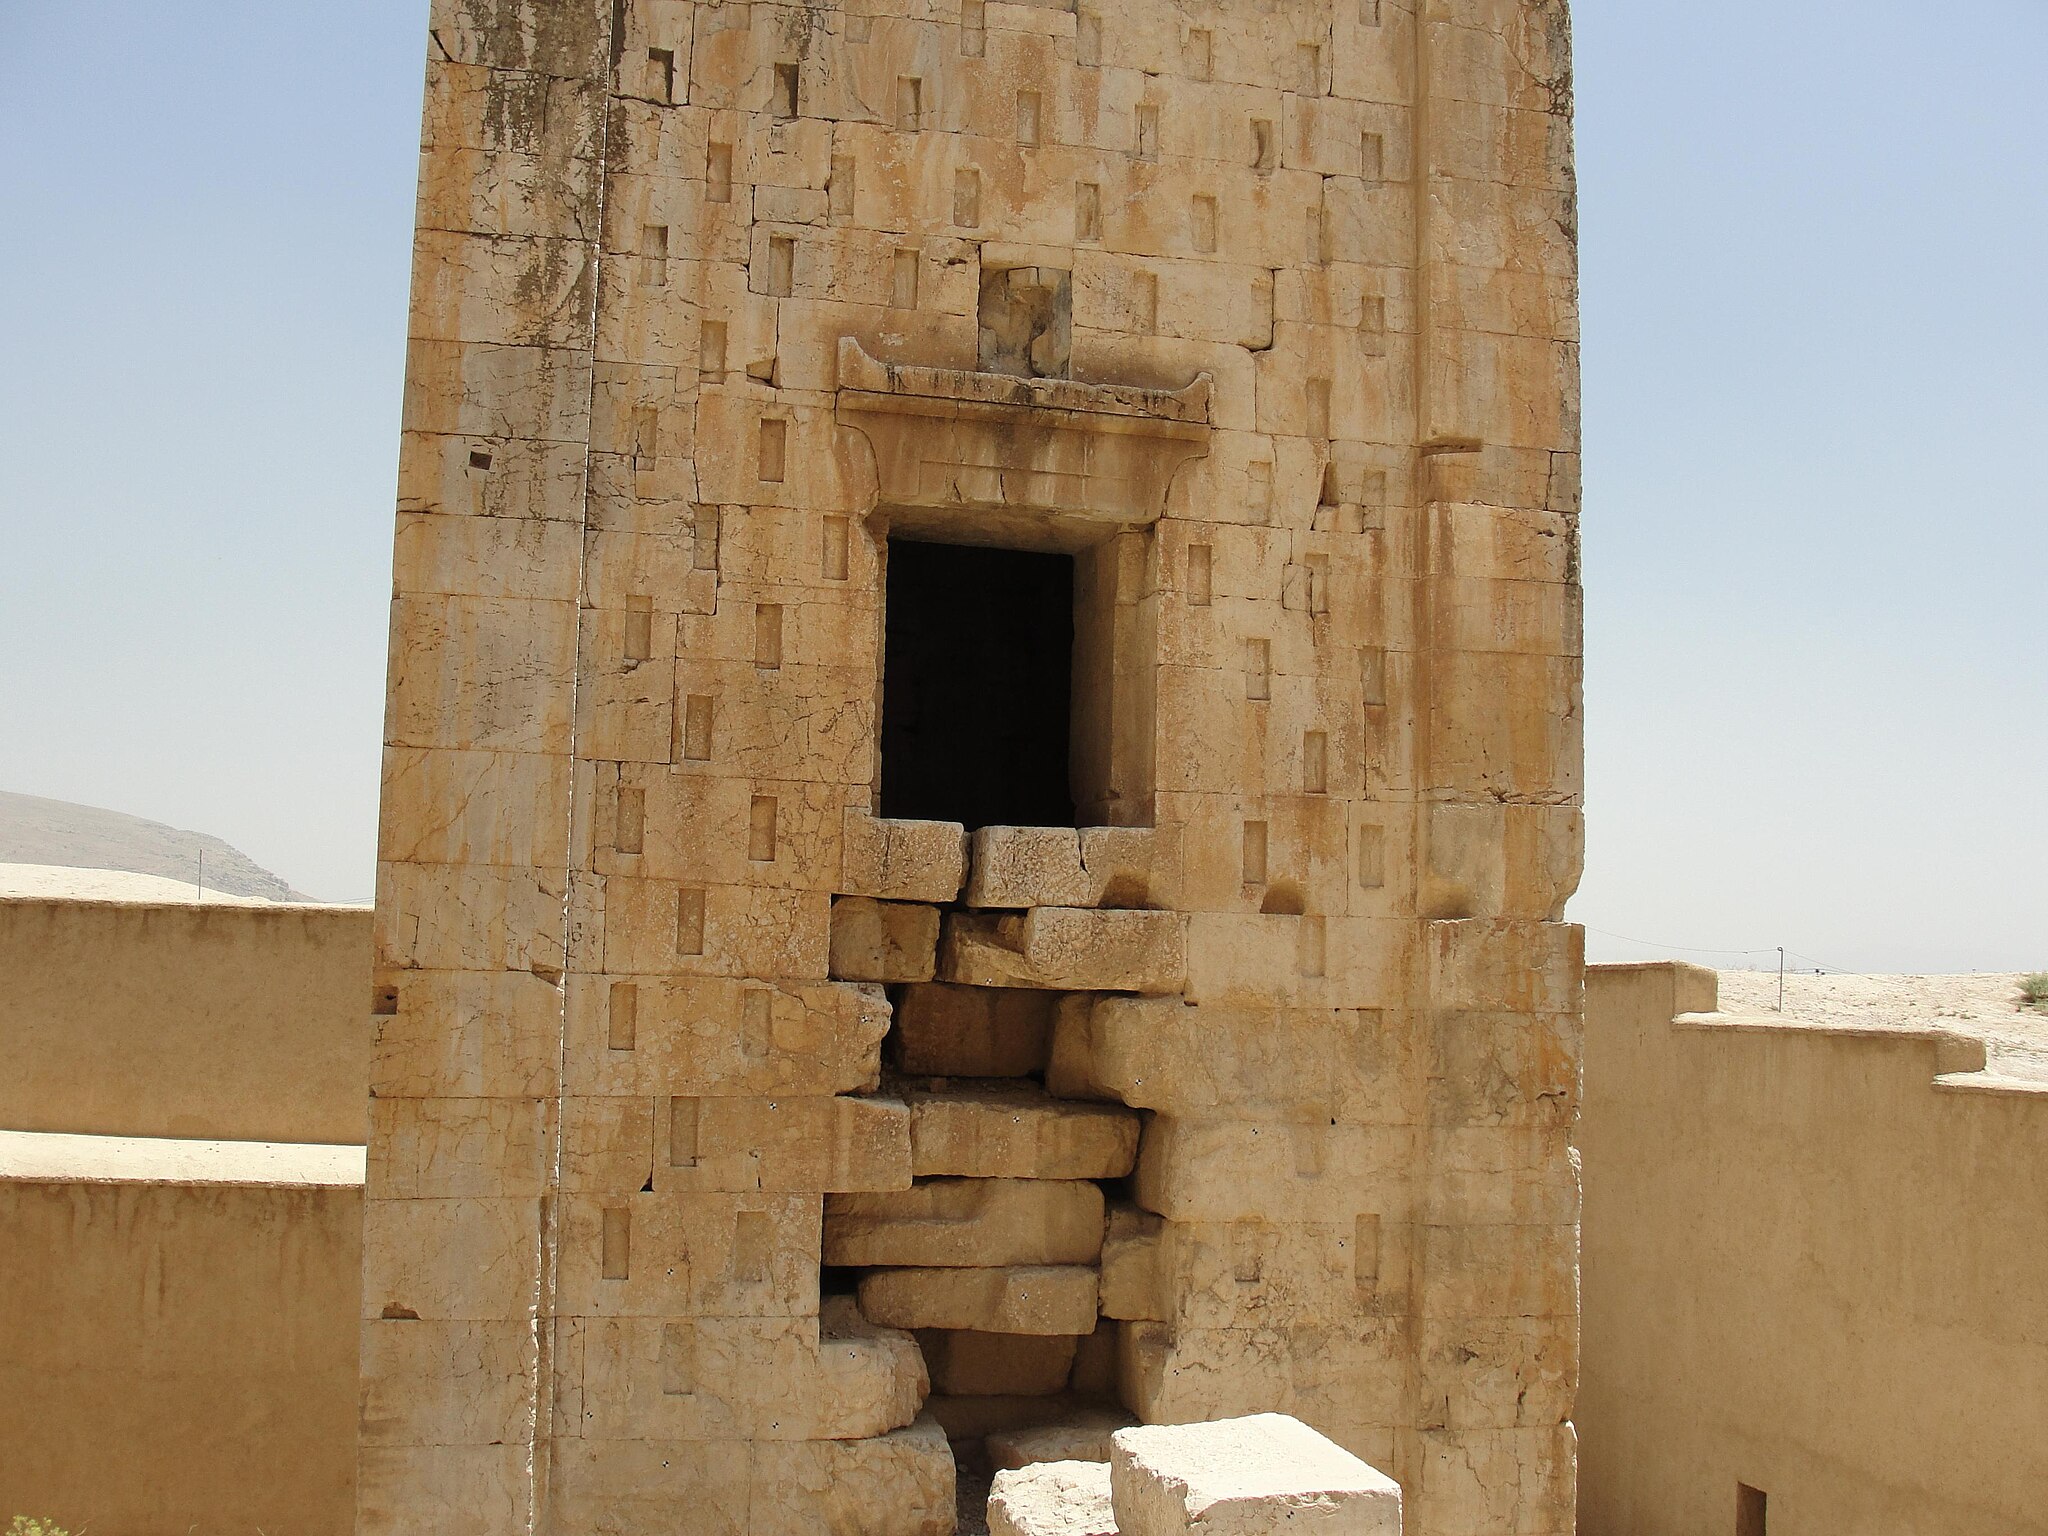
Title: Kabe Zartosht-3
Description: Ka'ba-ye Zartosht in Naqsh-e-Rostam, Iran
Date: 2010-06-24
Categories: Taken with Sony DSC-H20, Ka'ba-ye Zartosht, Self-published work